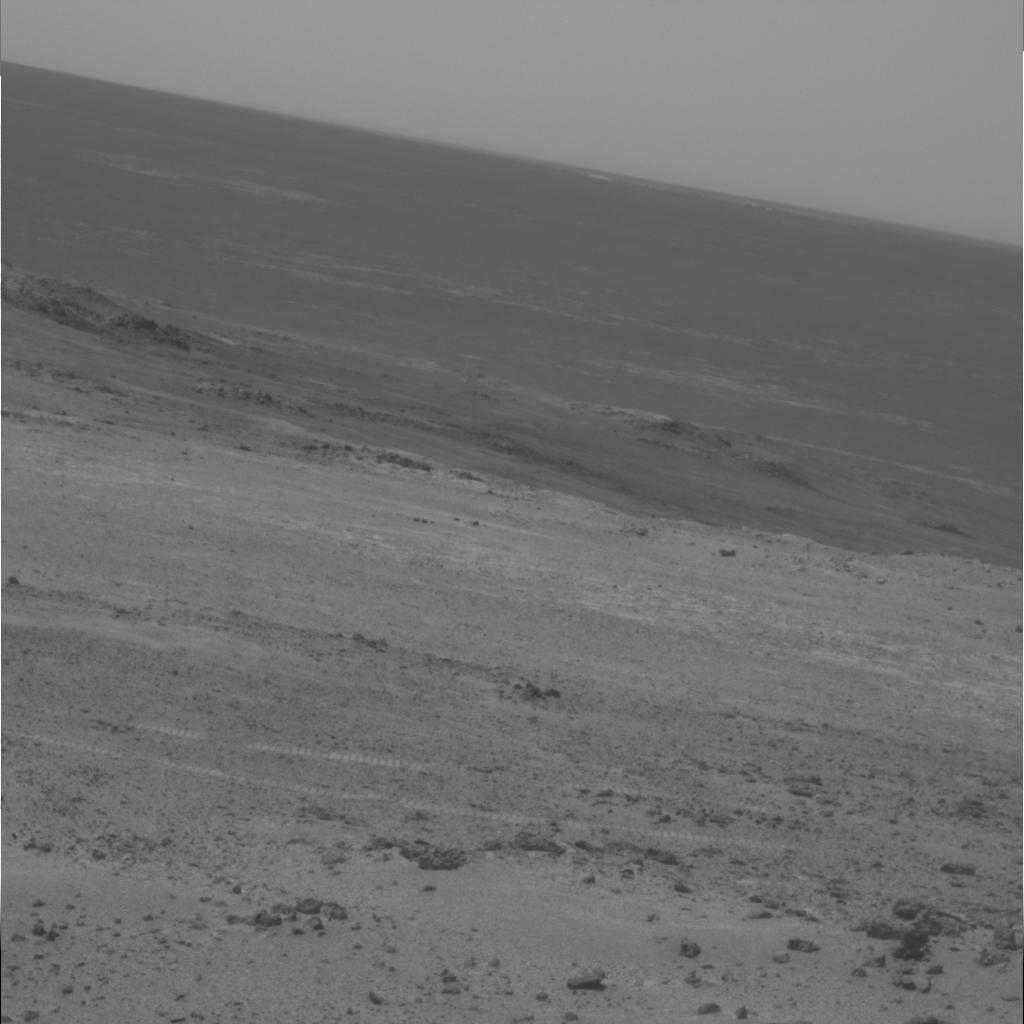
Surface features visible: Rover Tracks, Rock Outcrops, Float Rocks, Clasts, Soil, Distant Vista, Sky